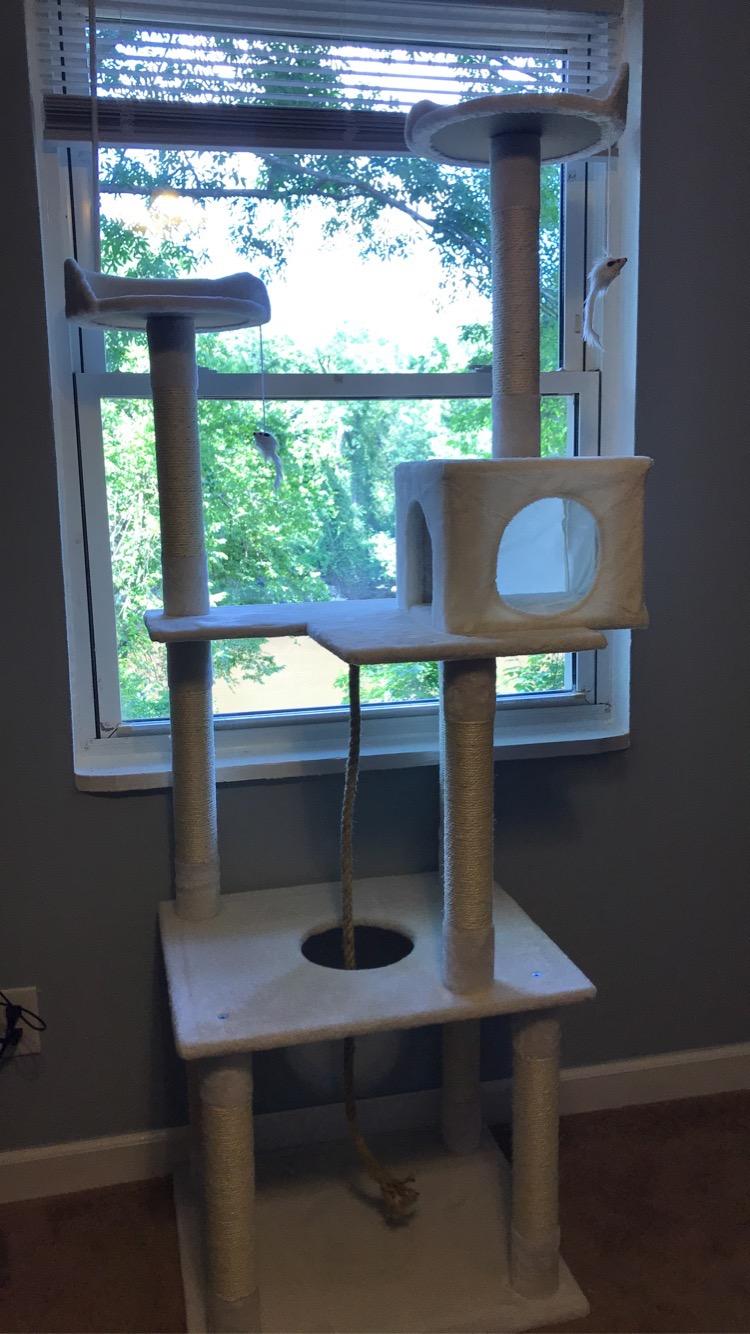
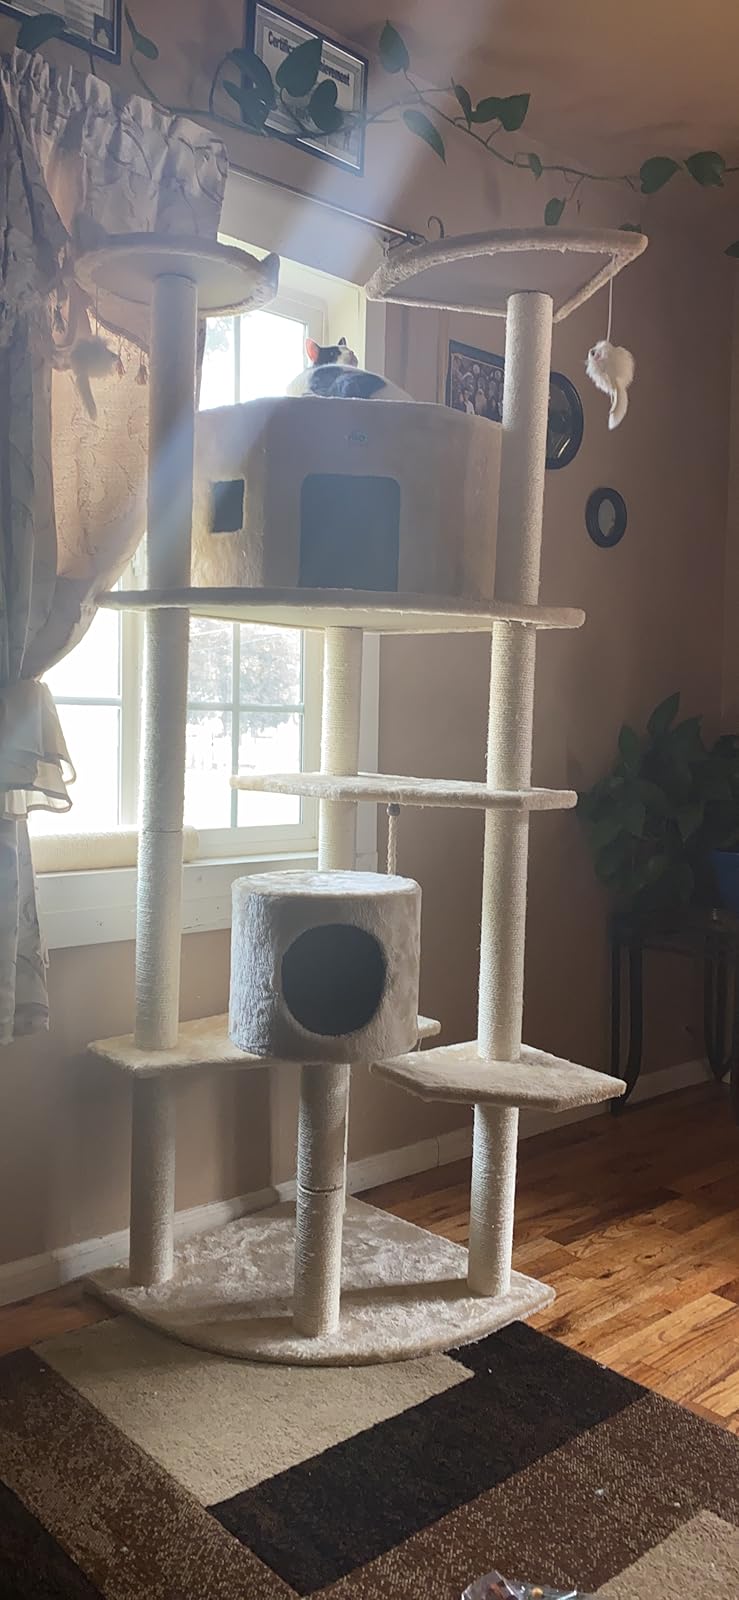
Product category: items_cat tree
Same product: no